Just Behind You

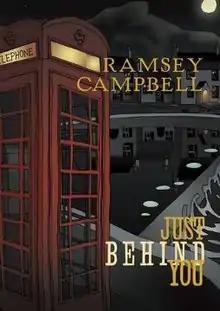
First edition, cover art by James Hannah

Just Behind You is a collection of nineteen horror stories by Ramsey Campbell, originally published by PS Publishing in 2009. A paperback edition was published by Drugstore Indian Press in 2013.